History of the Jews in Thessaloniki

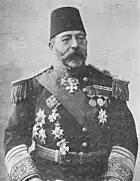
Isaac Pasha Molho, the Sultan's doctor

To carry out this operation, the Nazi authorities dispatched two specialists in the field, Alois Brunner and Dieter Wisliceny, who arrived on February 6, 1943. They immediately applied the Nuremberg laws in all their rigor, imposing the display of the yellow badge and drastically restricting the Jews' freedom of movement. Toward the end of February 1943, they were rounded up in three Nazi ghettos (Kalamaria, Singrou and Vardar / Agia Paraskevi) and then transferred to a transit camp, called the Baron Hirsch ghetto or camp, which was adjacent to a train station. There, the death trains were waiting. To accomplish their mission, the SS relied on the Jewish Ghetto Police created for the occasion, led by Vital Hasson, which was the source of numerous abuses against the rest of the Jews.